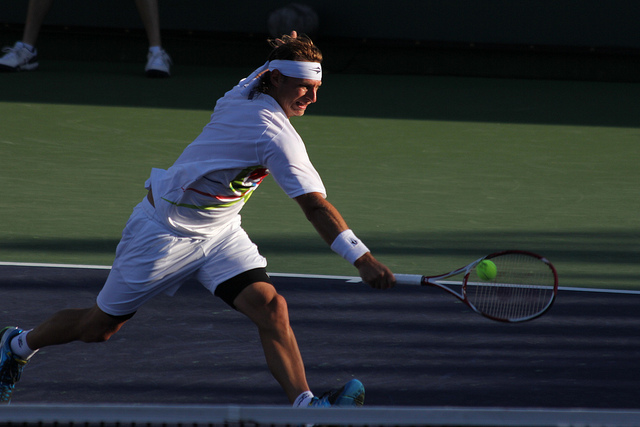
user: Given an image and a question. Answer the question in a short answer. Question: Did he miss or score a point? Short Answer:
assistant: score